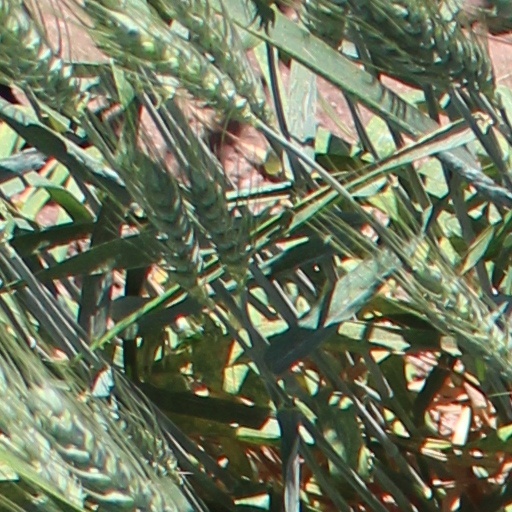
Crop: wheat